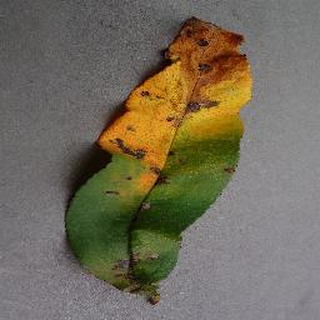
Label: peach_bacterial_spot